Jesuits

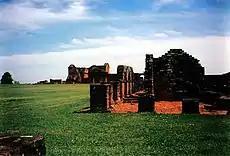
Ruins of La Santisima Trinidad de Parana mission in Paraguay, founded by Jesuits in 1706

To minister to newly arrived African slaves, Alonso de Sandoval (1576–1651) worked at the port of Cartagena de Indias. Sandoval wrote about this ministry in (1627), describing how he and his assistant Peter Claver, later canonized, met slave transport ships in the harbour, went below decks where 300–600 slaves were chained, and gave physical aid with water, while introducing the Africans to Christianity. In his treatise, he did not condemn slavery or the ill-treatment of slaves, but sought to instruct fellow Jesuits to this ministry and describe how he catechized the slaves.